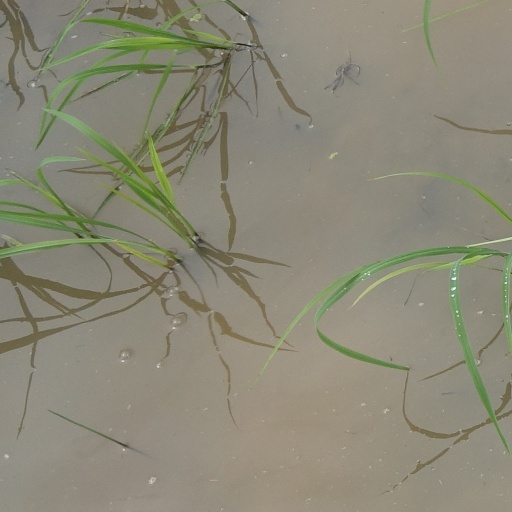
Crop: rice